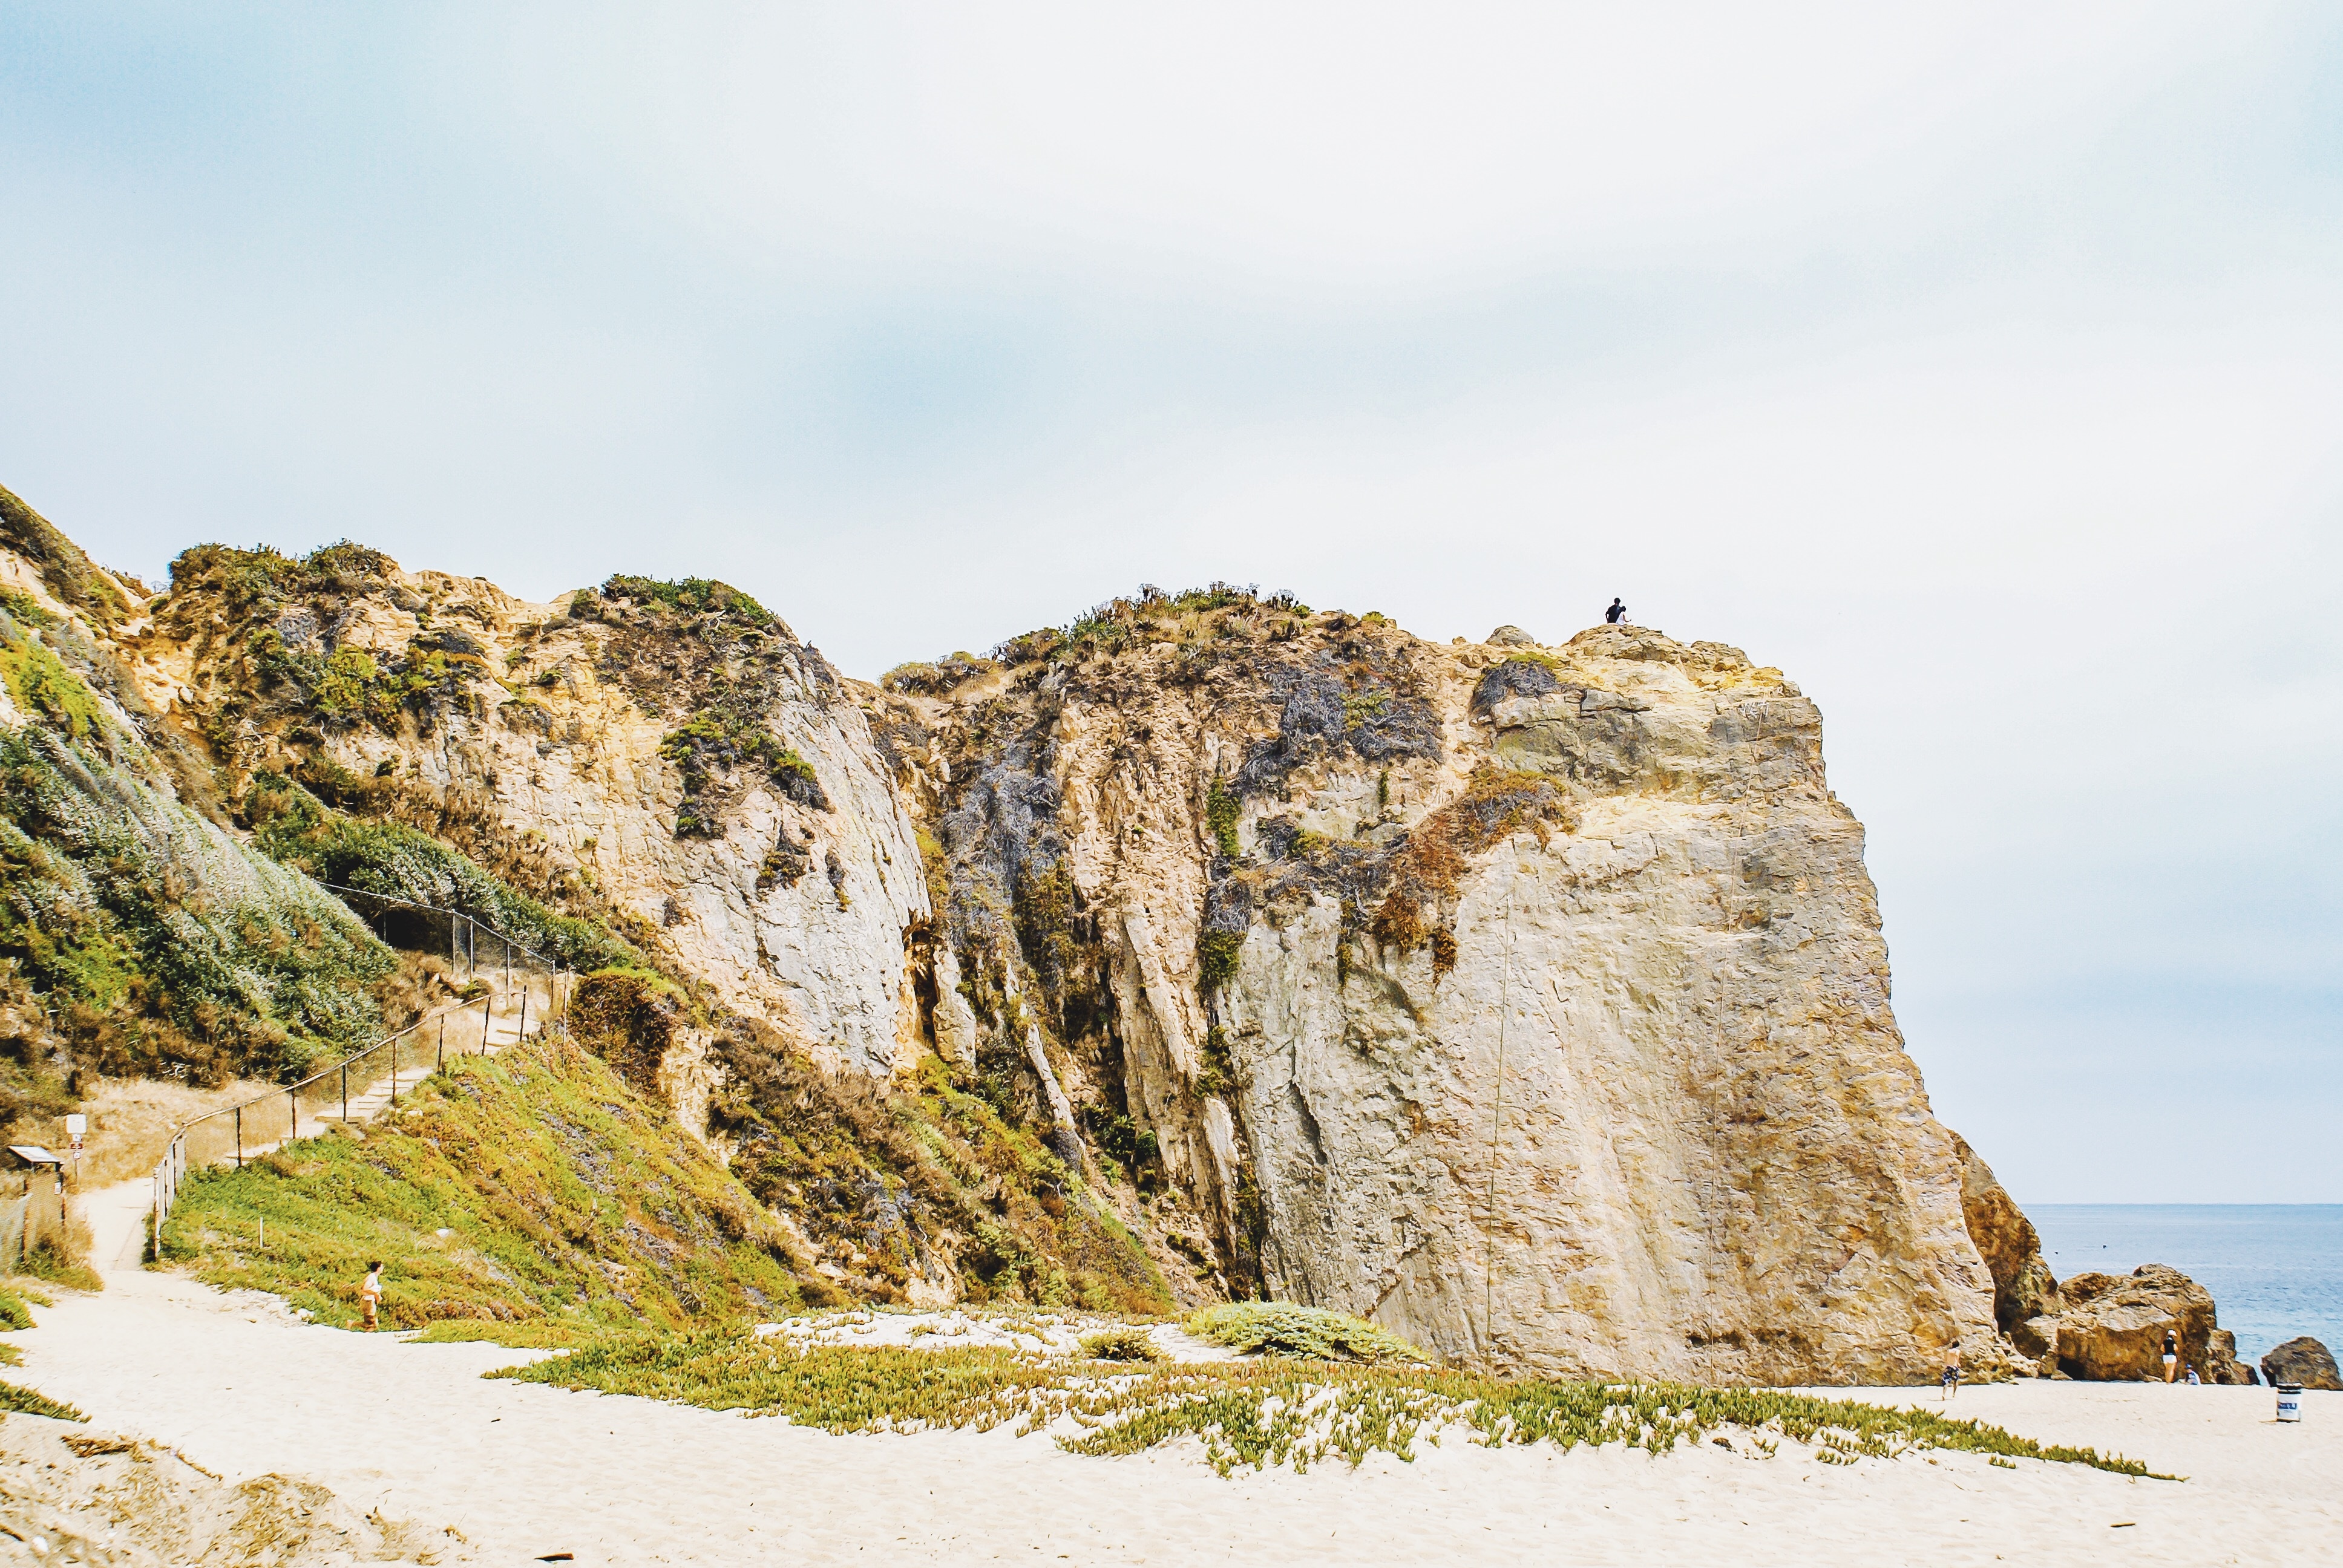
beach, landscape, sea, coast, rock, mountain, formation, cliff, terrain, material, geology, badlands, cape, wadi, landform, natural environment, geographical feature